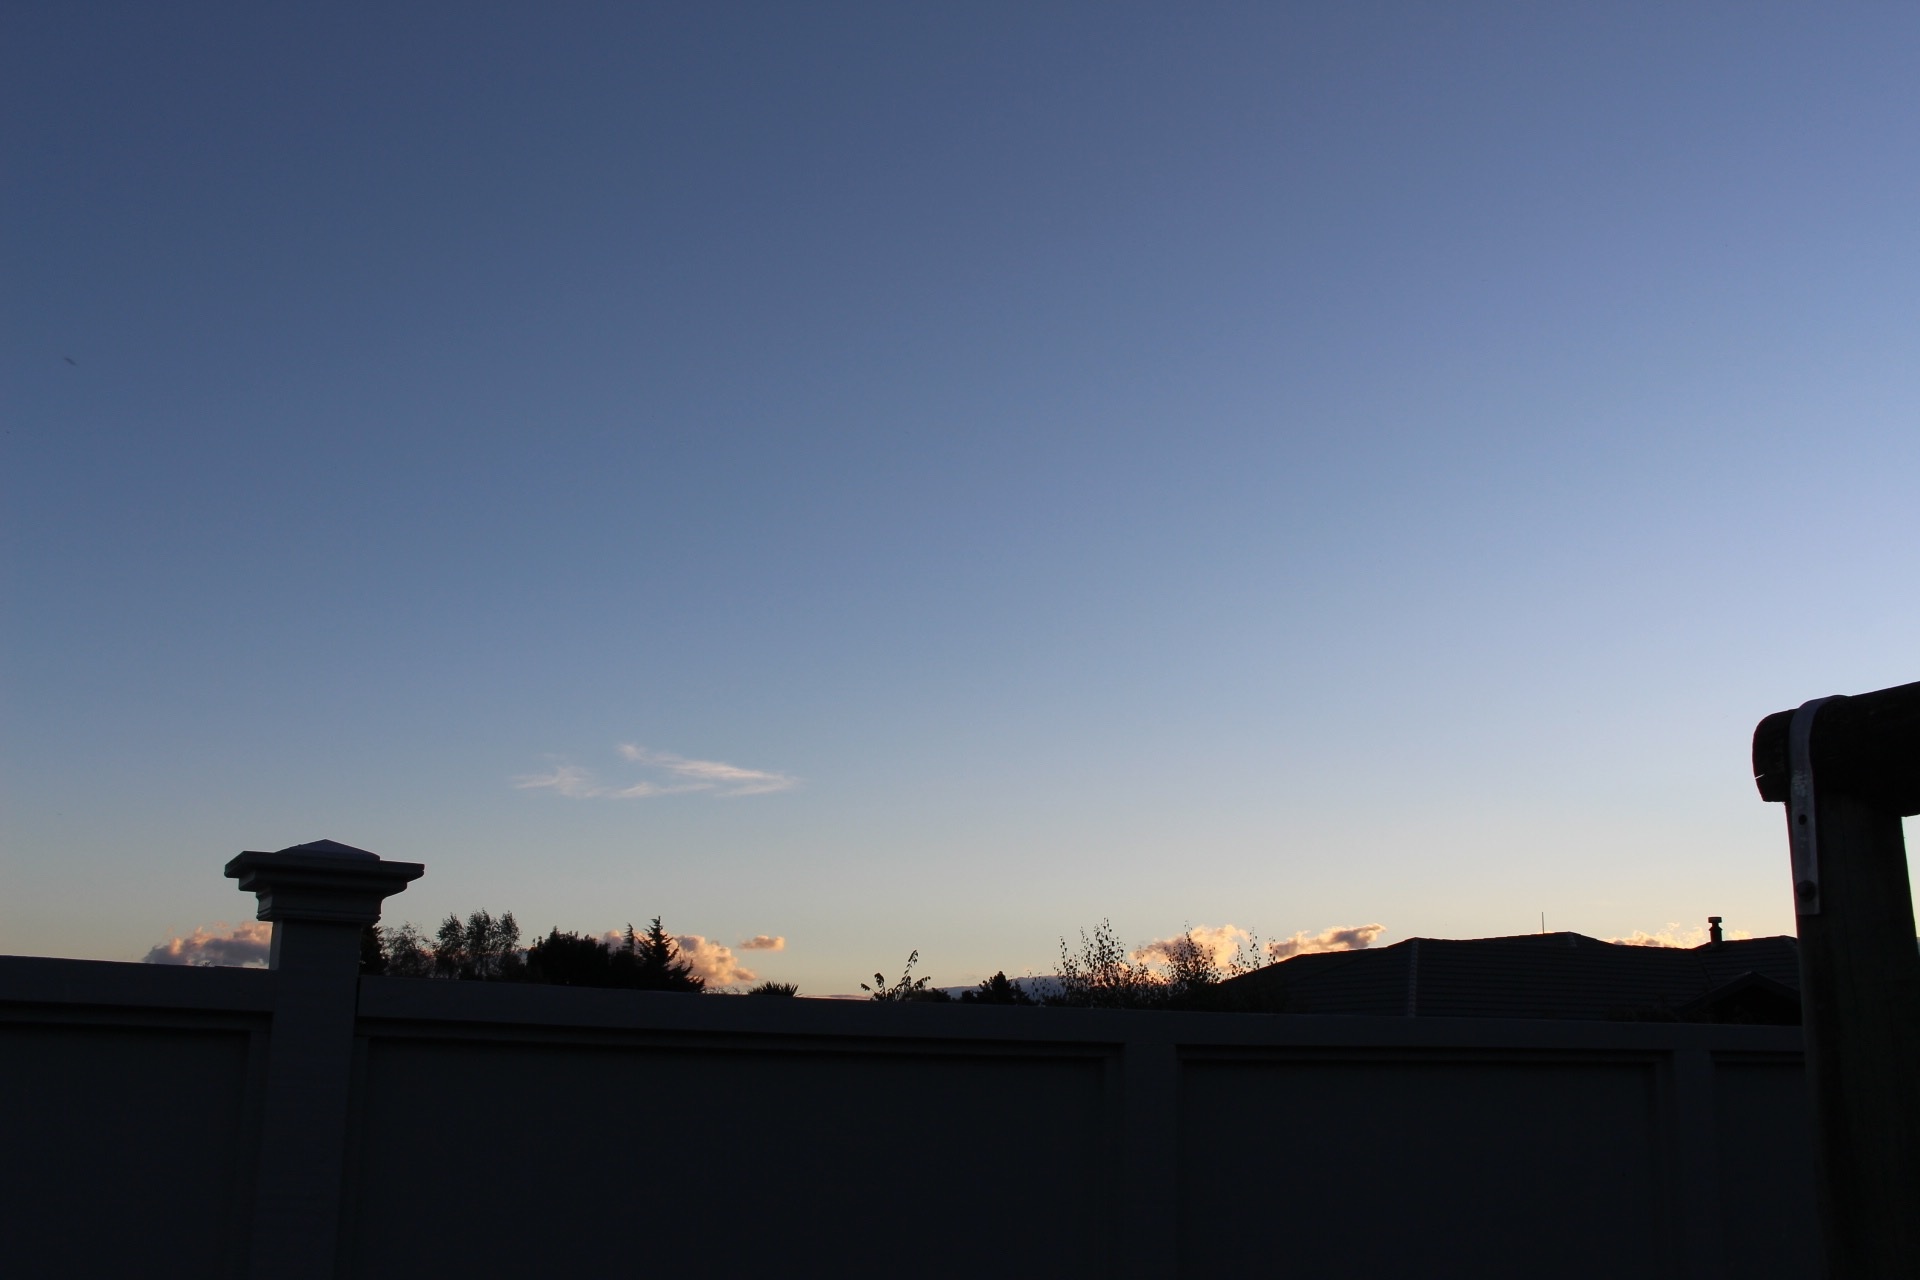
horizon, cloud, sky, sunrise, sunset, sunlight, morning, dawn, dusk, evening